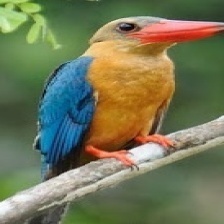
Species: STORK BILLED KINGFISHER
Scientific name: PELARGOPSIS CAPENSIS